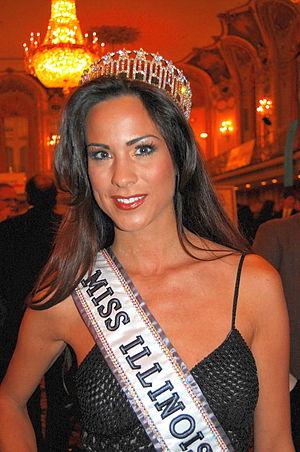
Miss Illinois USA, est un concours de beauté féminin, destiné aux jeunes femme de 17 à 27 ans, résidant dans l'État de l'Illinois, la gagnante étant qualifiée pour Miss USA.